Front-wheel drive

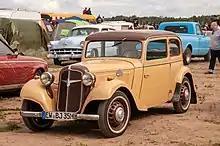
In 1932, Adler (German) launched Trumpf Junior, the earliest front-wheel drive car of which 100,000 units were sold, reaching that in 1939.

The first successful consumer application came in 1929. The BSA (Birmingham Small Arms Company) produced the unique front-wheel-drive BSA three-wheeler. Production continued until 1936 during which time sports and touring models were available. In 1931 the DKW F1 from Germany made its debut, with a transverse-mounted engine behind the front axle. This design would continue for 3 decades in Germany. Buckminster Fuller adopted rear-engine, front-wheel drive for his three Dymaxion Car prototypes.